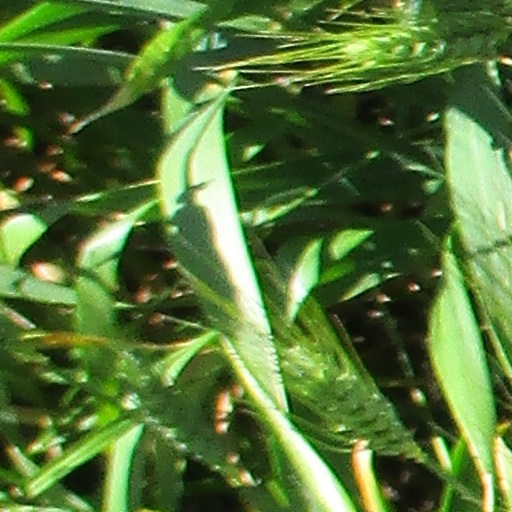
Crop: wheat